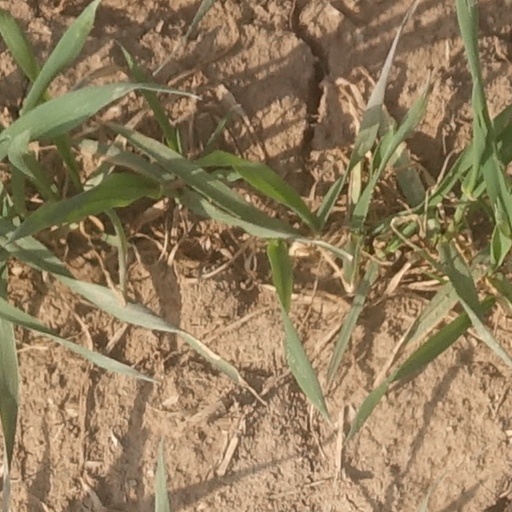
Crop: wheat